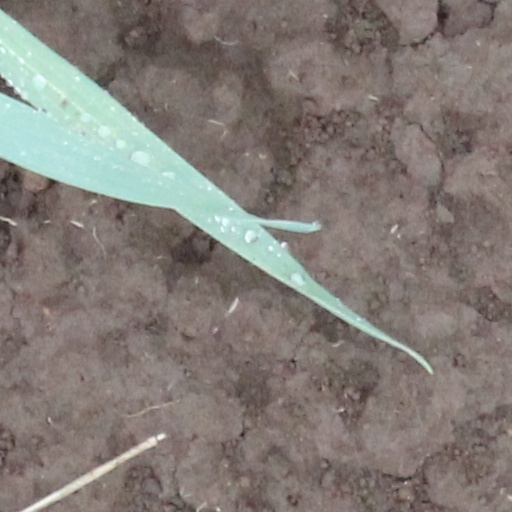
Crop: wheat